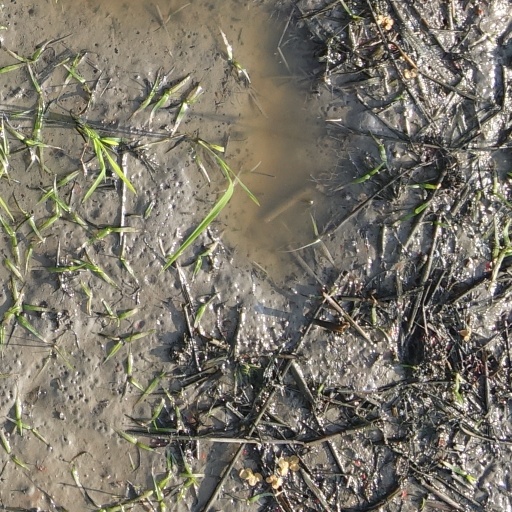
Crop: rice